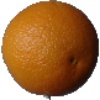
Label: orange